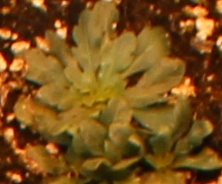
Label: Horseweed